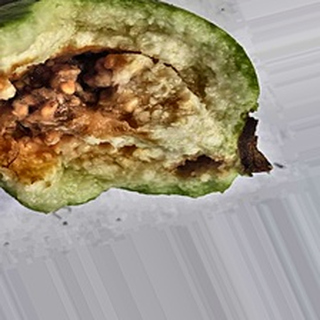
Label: guava_fruit_fly